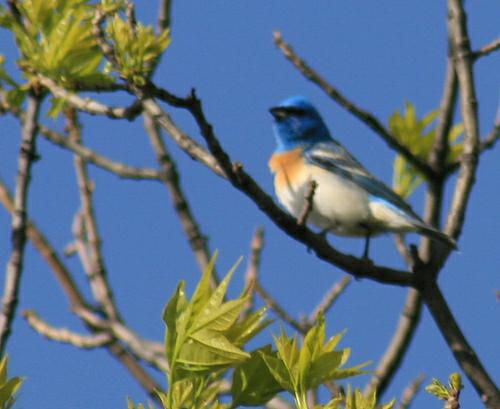
A photo of a lazuli bunting